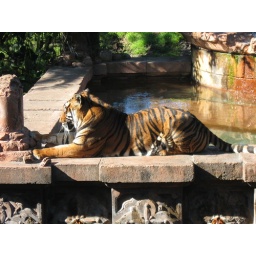
Tiger sitting by the water at Disney's Animal Kingdom in Florida.